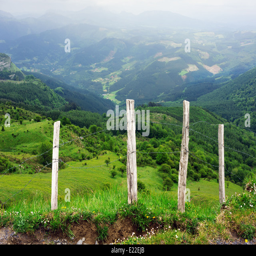
meadows and mountains with a fence